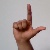
The image shows a hand gesture representing the letter 'L' in Indian Sign Language.